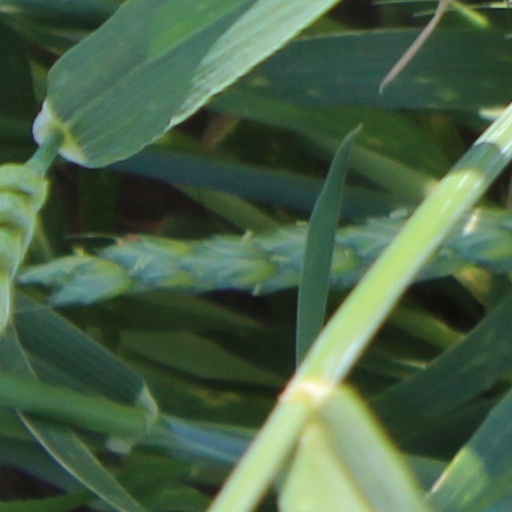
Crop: wheat